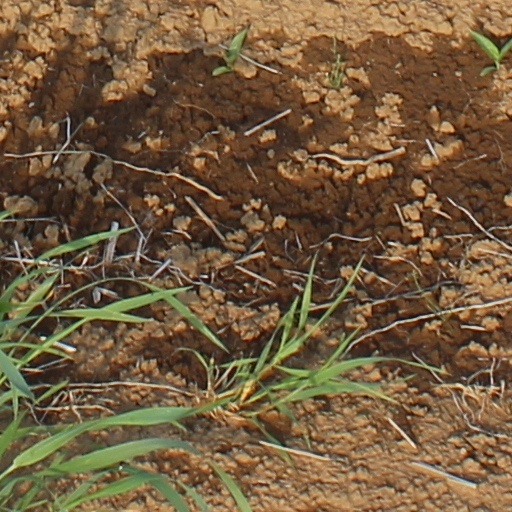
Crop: wheat